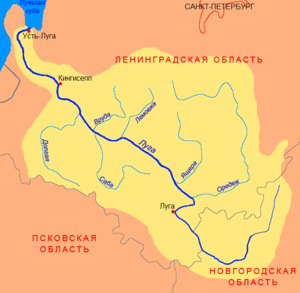
La Louga est un fleuve de Russie long de 353 km.